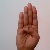
The image shows a hand gesture representing the letter 'B' in Indian Sign Language.